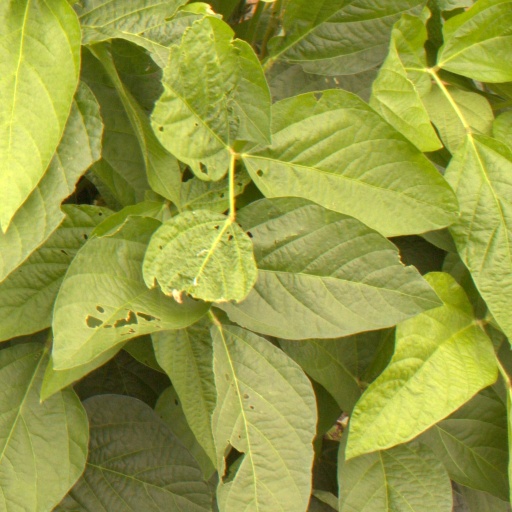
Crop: soybean